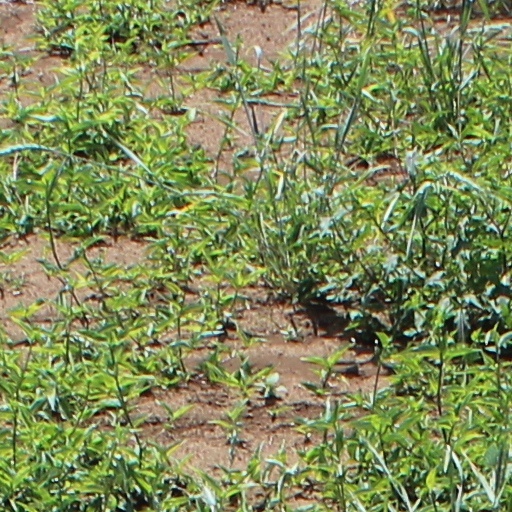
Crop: wheat